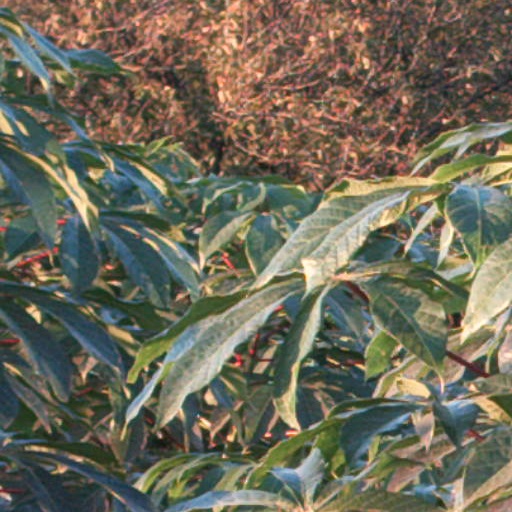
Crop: cassava